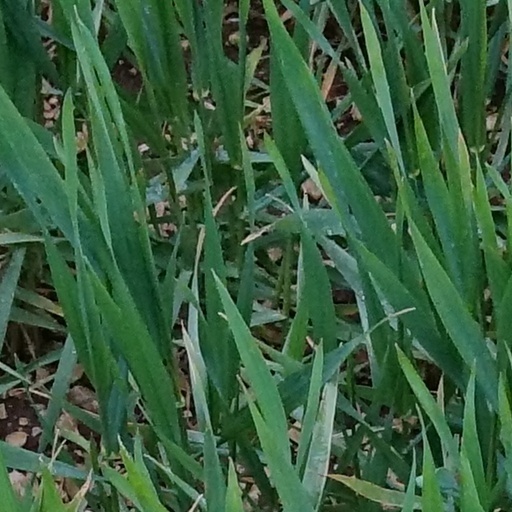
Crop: wheat